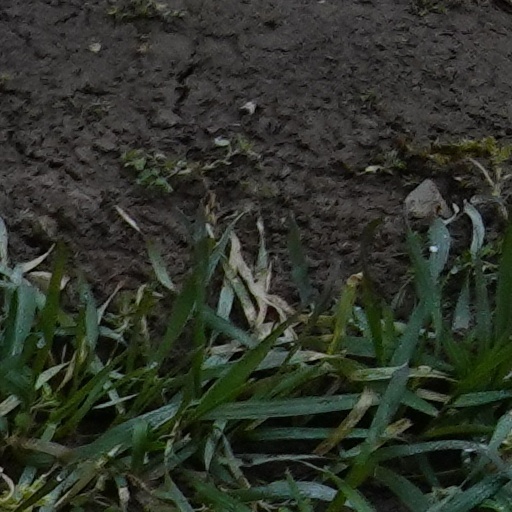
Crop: wheat